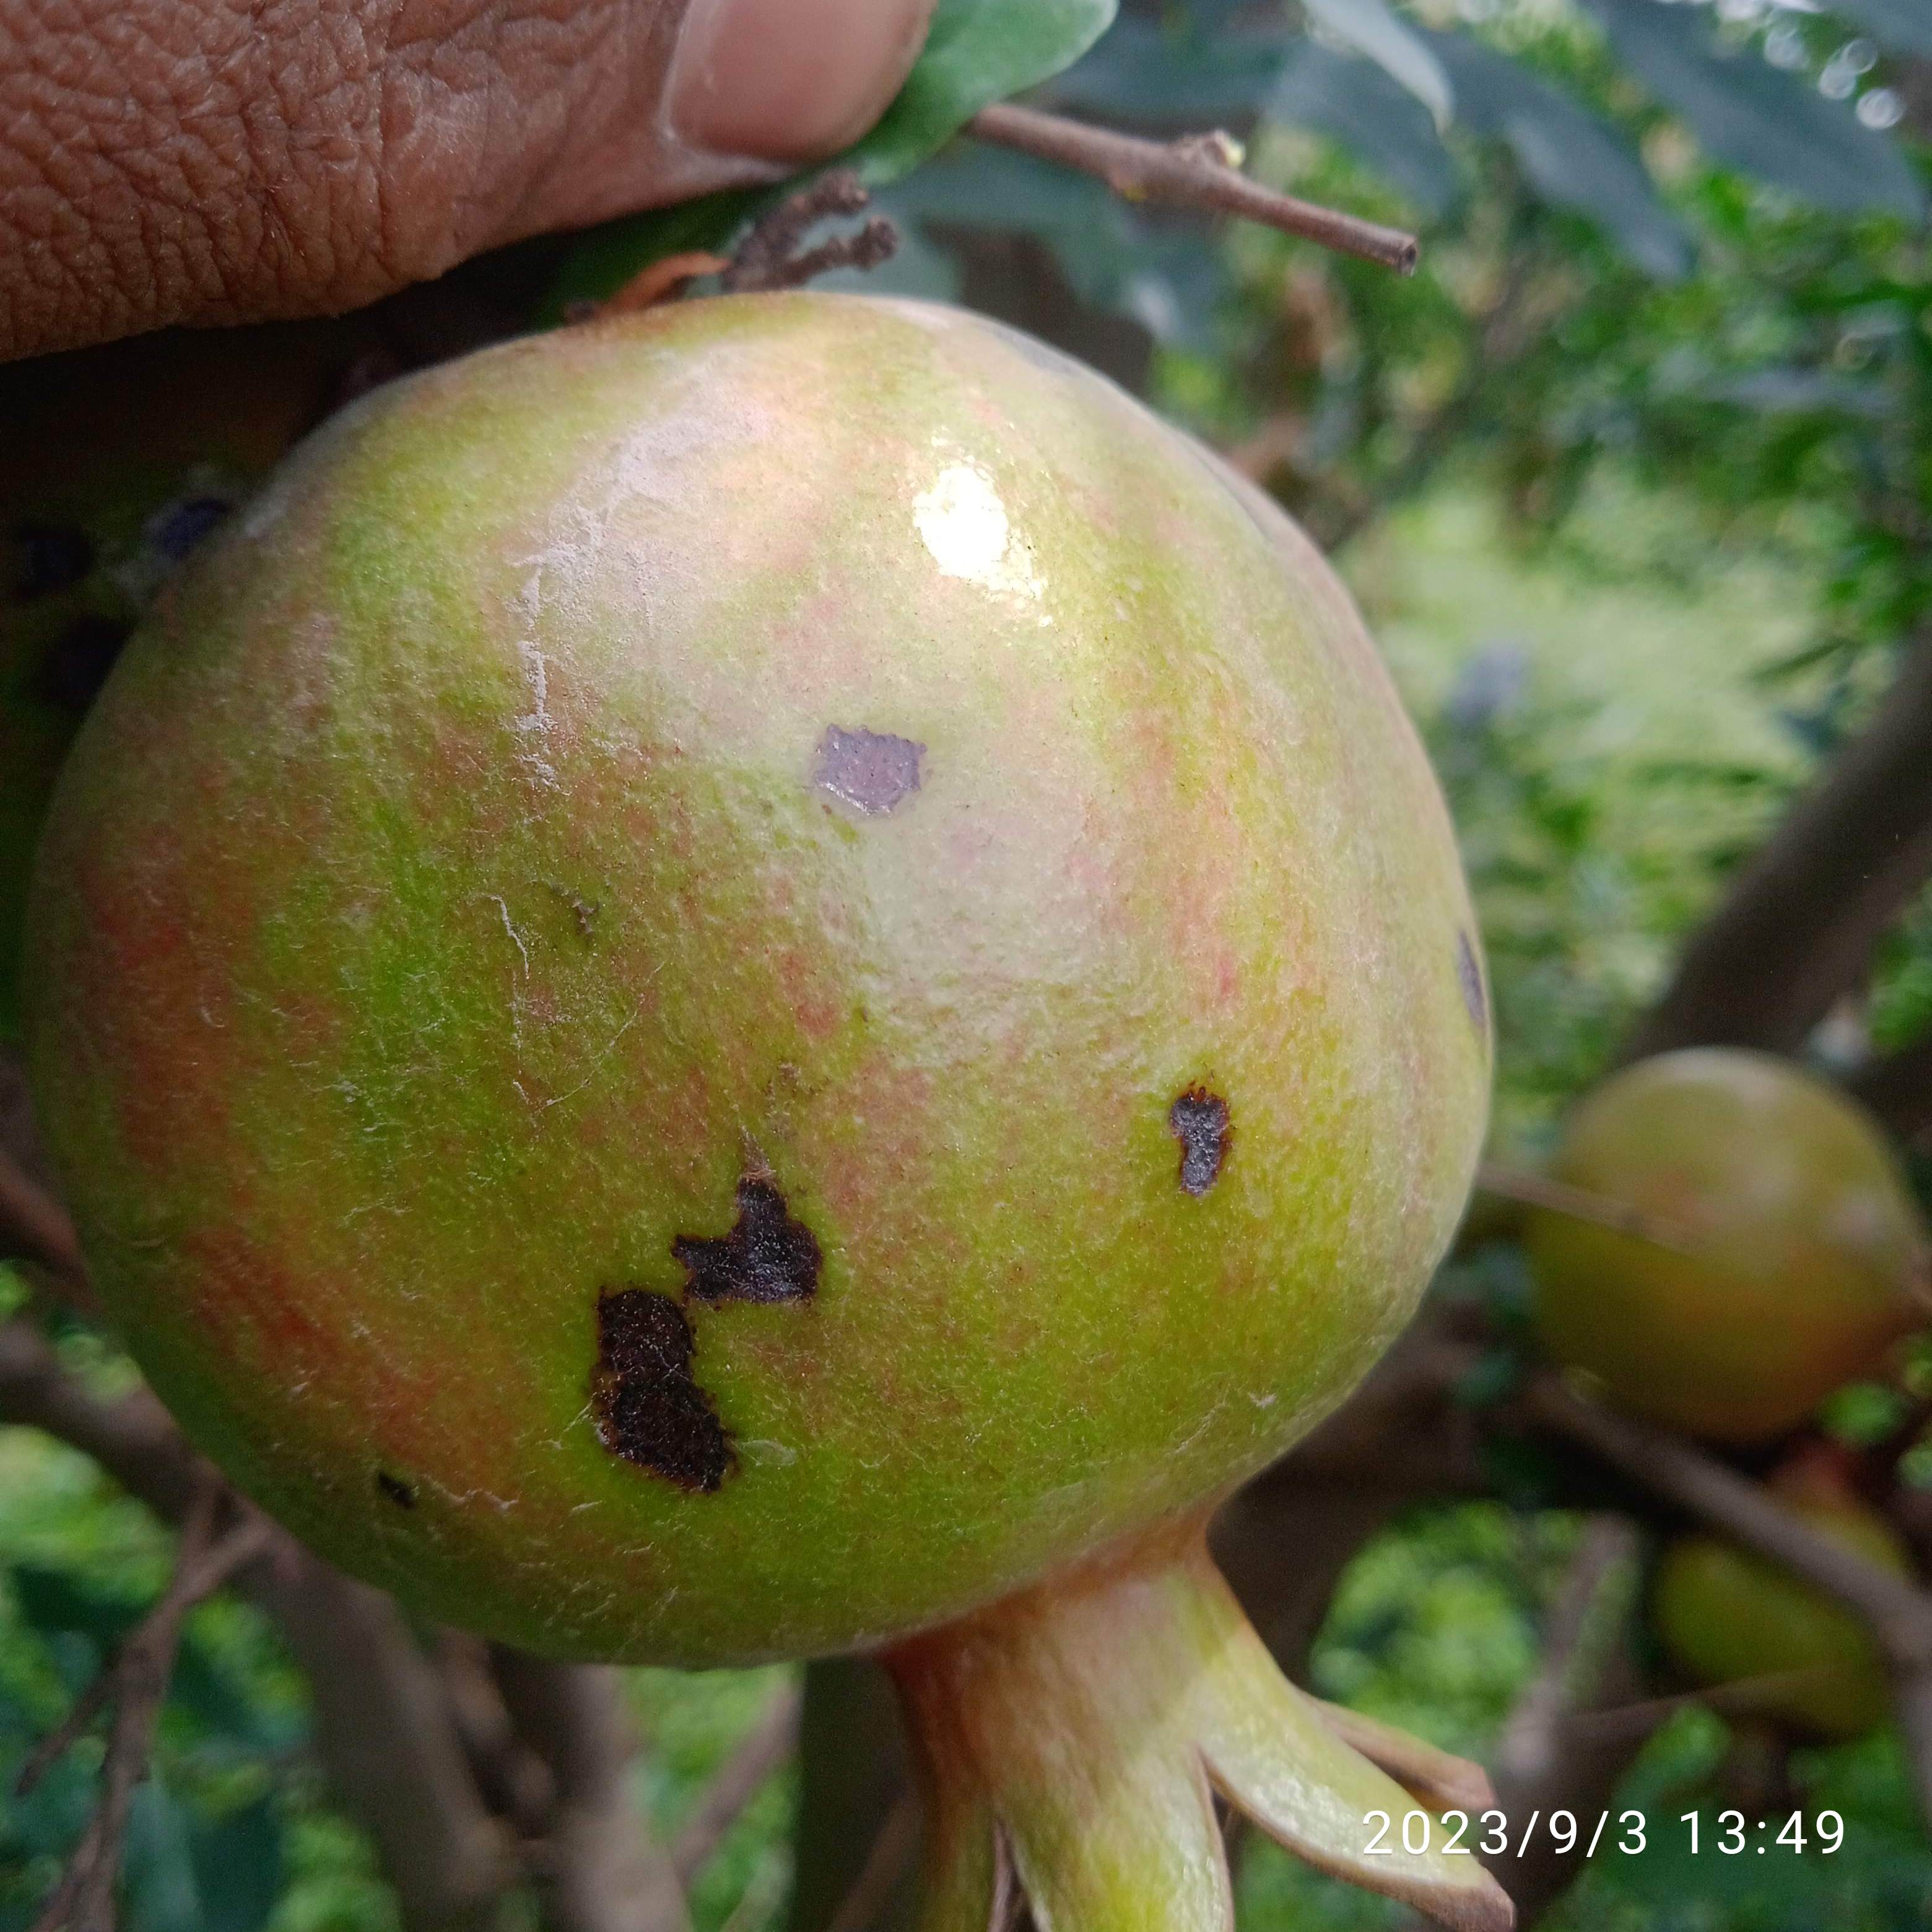
Label: Anthracnose